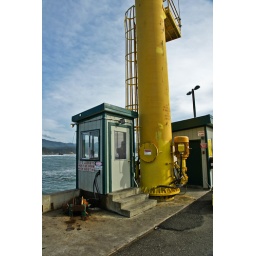
Base of primary boat hoist at Port Orford's commercial dock in Curry County on the southern Oregon coast